St Mary and St Chad's Church, Brewood

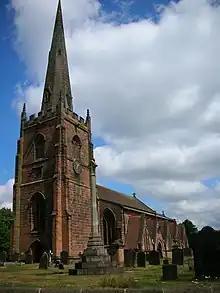
St Mary and St Chad's Church, Brewood

St Mary and St Chad's Church is an Anglican parish church, situated in Brewood, Staffordshire. It has been a grade I listed building since 1962.